Spark Matsunaga

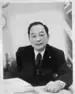
Matsunaga as a U.S. Representative in 1972.

Matsunaga served as a prosecutor and was a member of the Hawaii territorial House of Representatives.